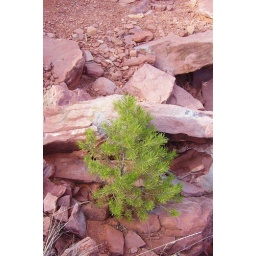
Small pine tree against red rocks